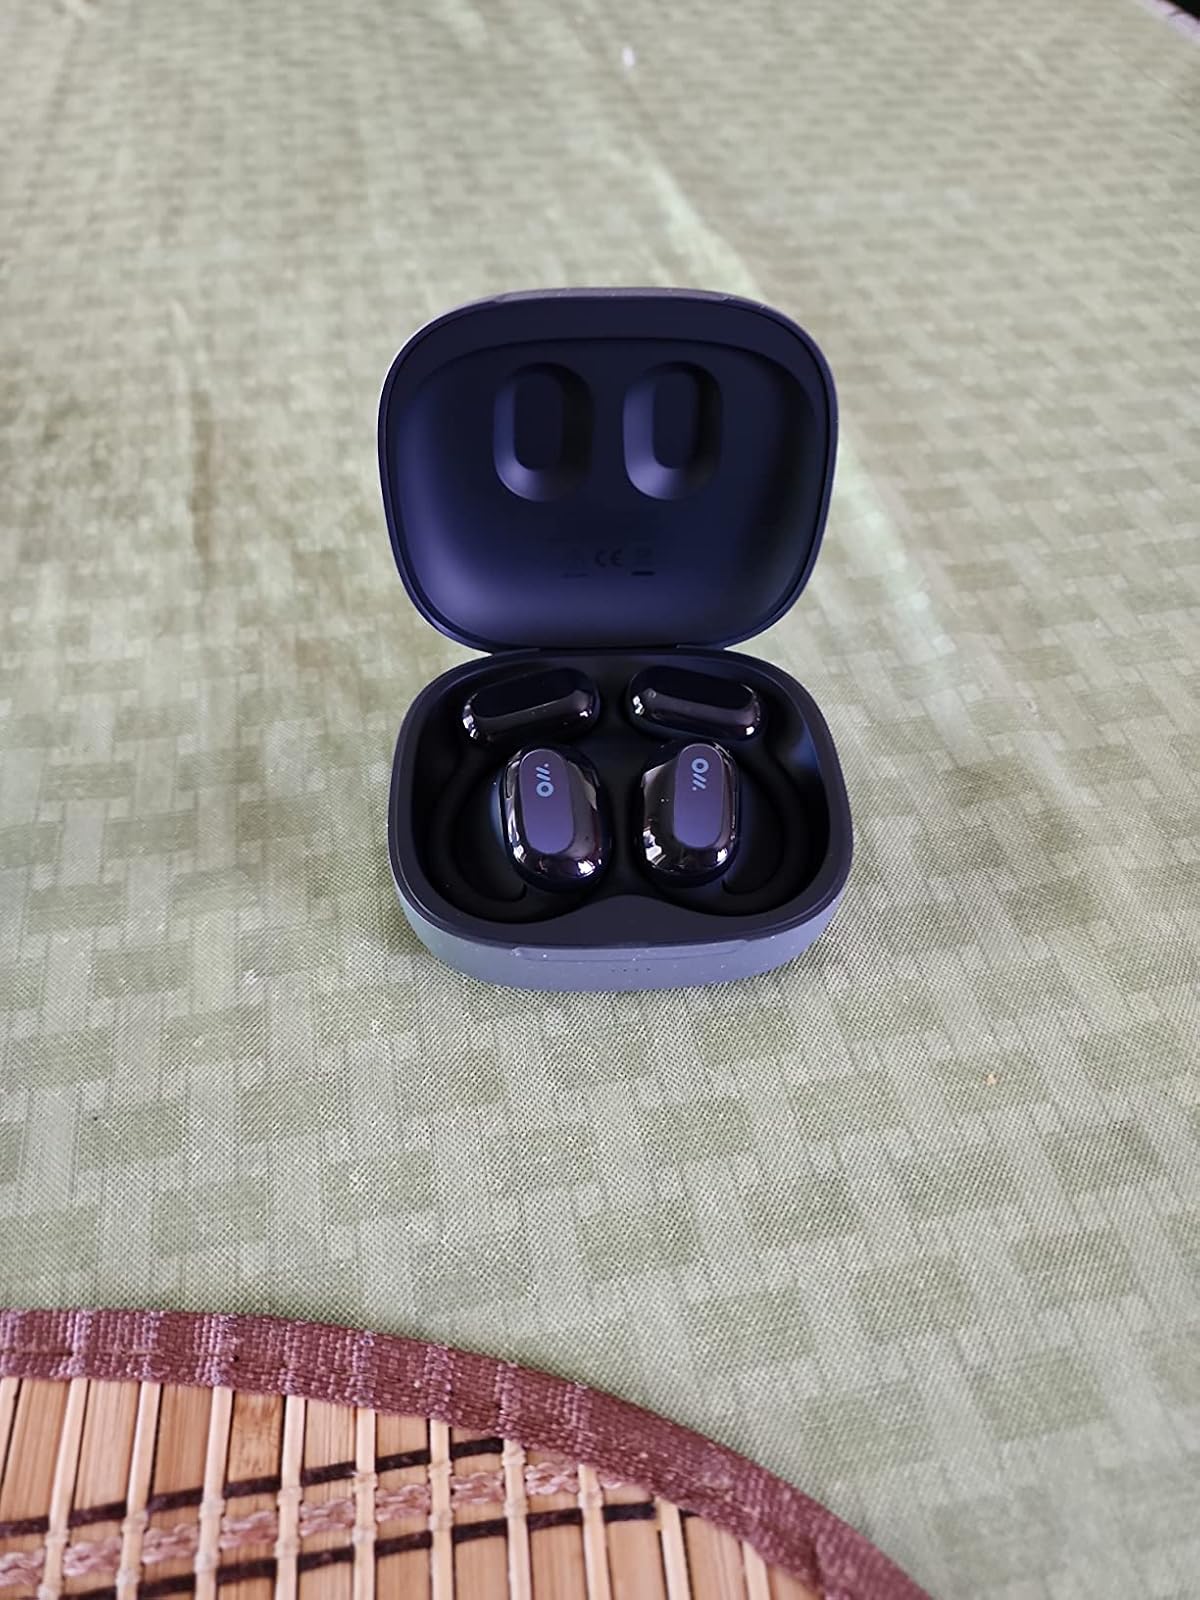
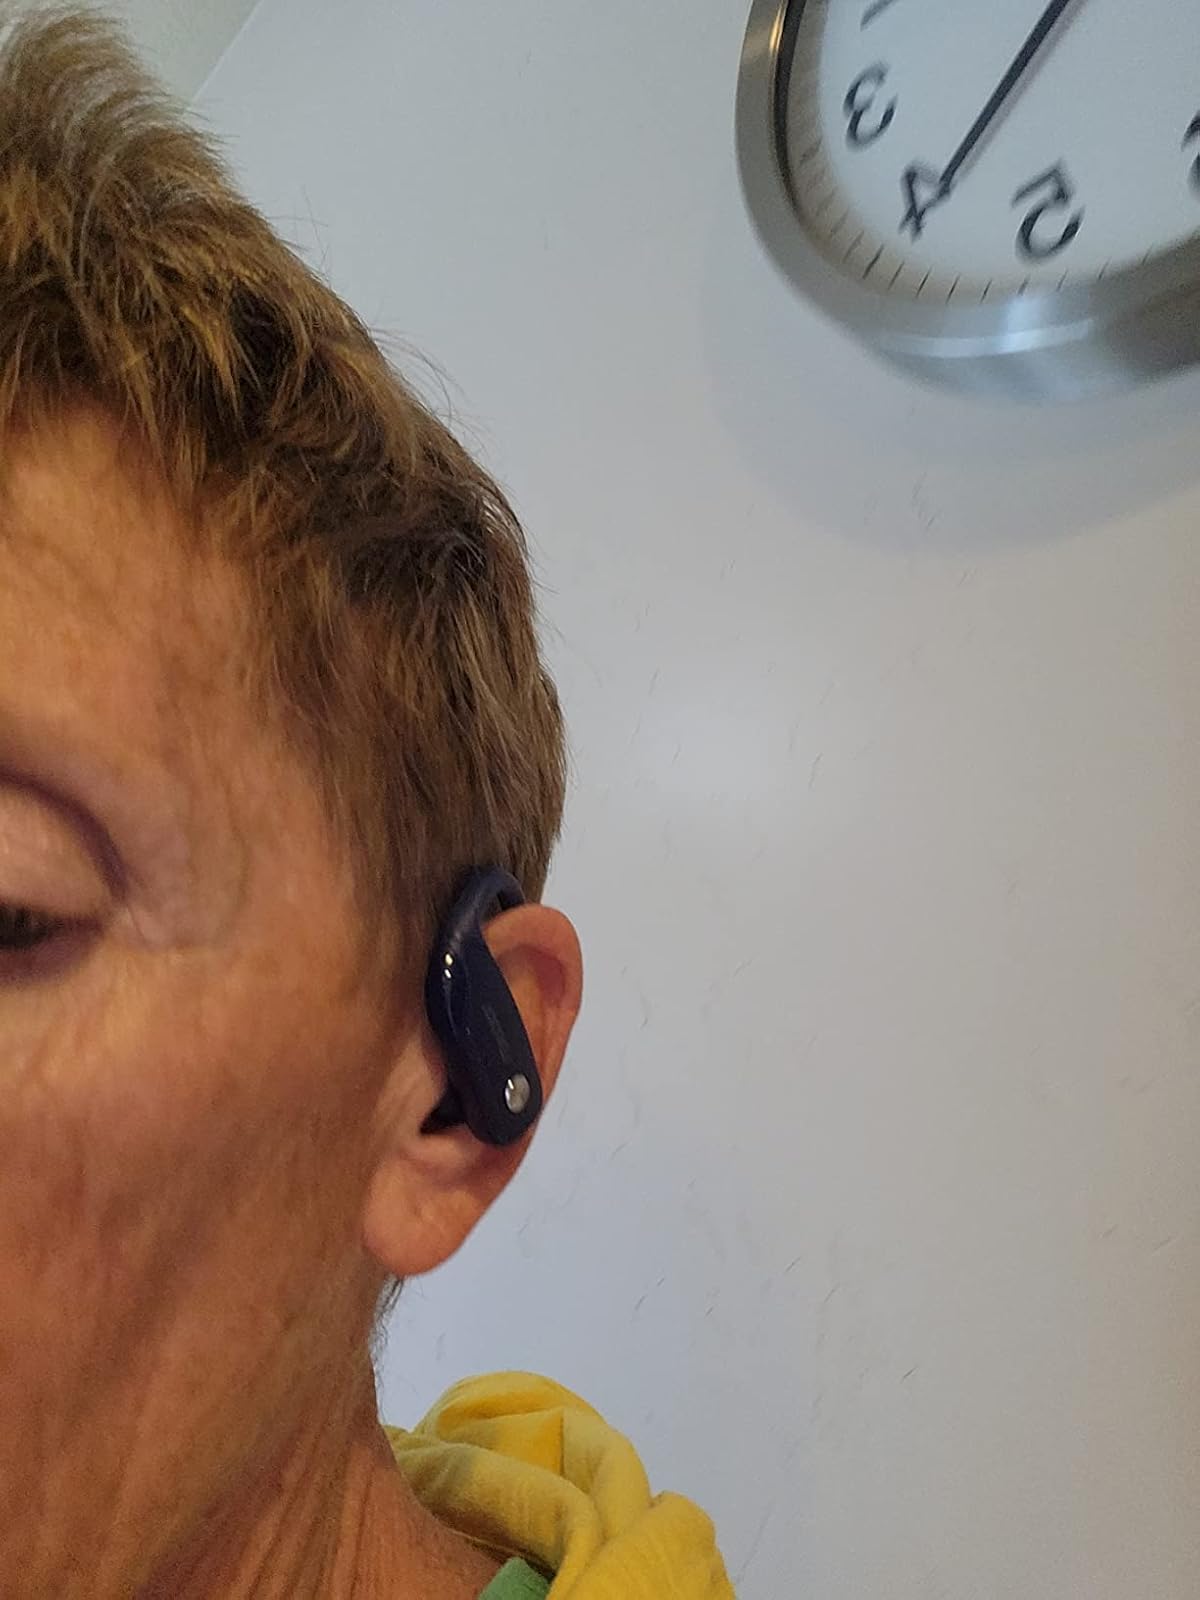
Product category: earbuds
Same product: no